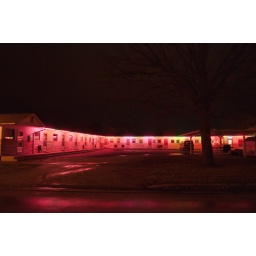
Wilton, Iowa~The neon sign may be gone, but the neon overhang remains. I see the pink has over whelmed the yellow gas.